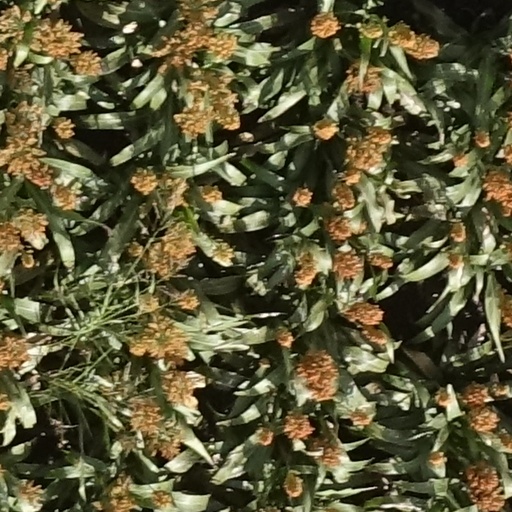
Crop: sorghum